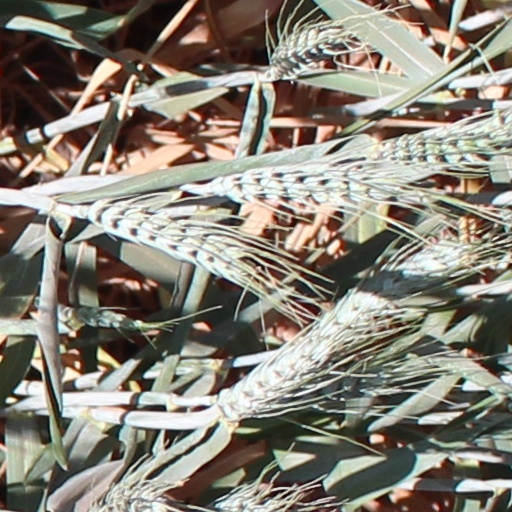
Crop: wheat